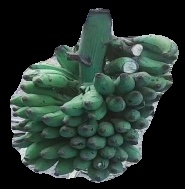
Variety: elakki-bale
Grade: grade3